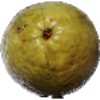
Label: Guava 1